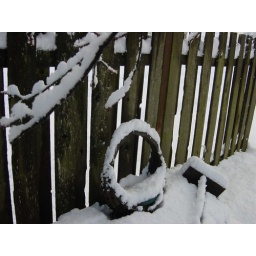
Monday: A basket propped against the fence collected a bounty of snow.